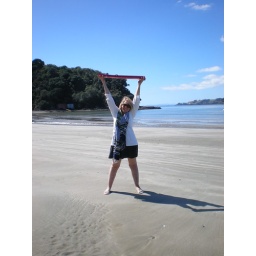
adventures of the red box in Waiheke island